New York Institute of Technology College of Osteopathic Medicine

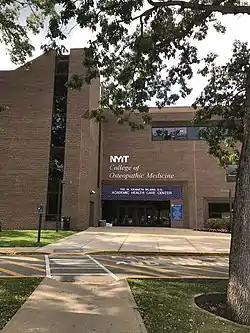
W. Kenneth Riland, D.O. Academic Health Care Center houses the primary care clinic, study rooms, cafeteria and Gross Anatomy/Neuroanatomy Laboratories.

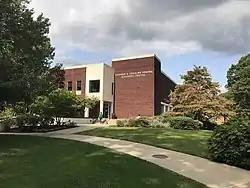
Hannah and Charles Serota Academic Center houses the Office of Pre-Clinical Sciences, Office of Clinical Sciences, Office of Admissions, OMM Laboratory, Office of the Registrar, various administrative offices and 2 large amphitheater lecture halls used for basic science and pre-clinical science lectures.

NYIT College of Osteopathic Medicine also has a seven-year combined B.S./D.O. program for qualifying high school students through NYIT as well as SUNY New Paltz, SUNY Geneseo, and SUNY Old Westbury.